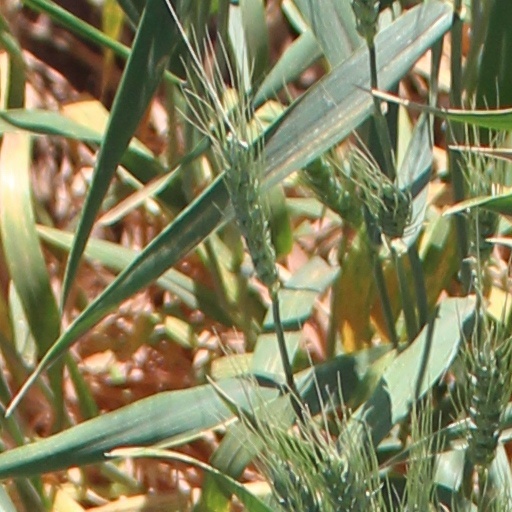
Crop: wheat